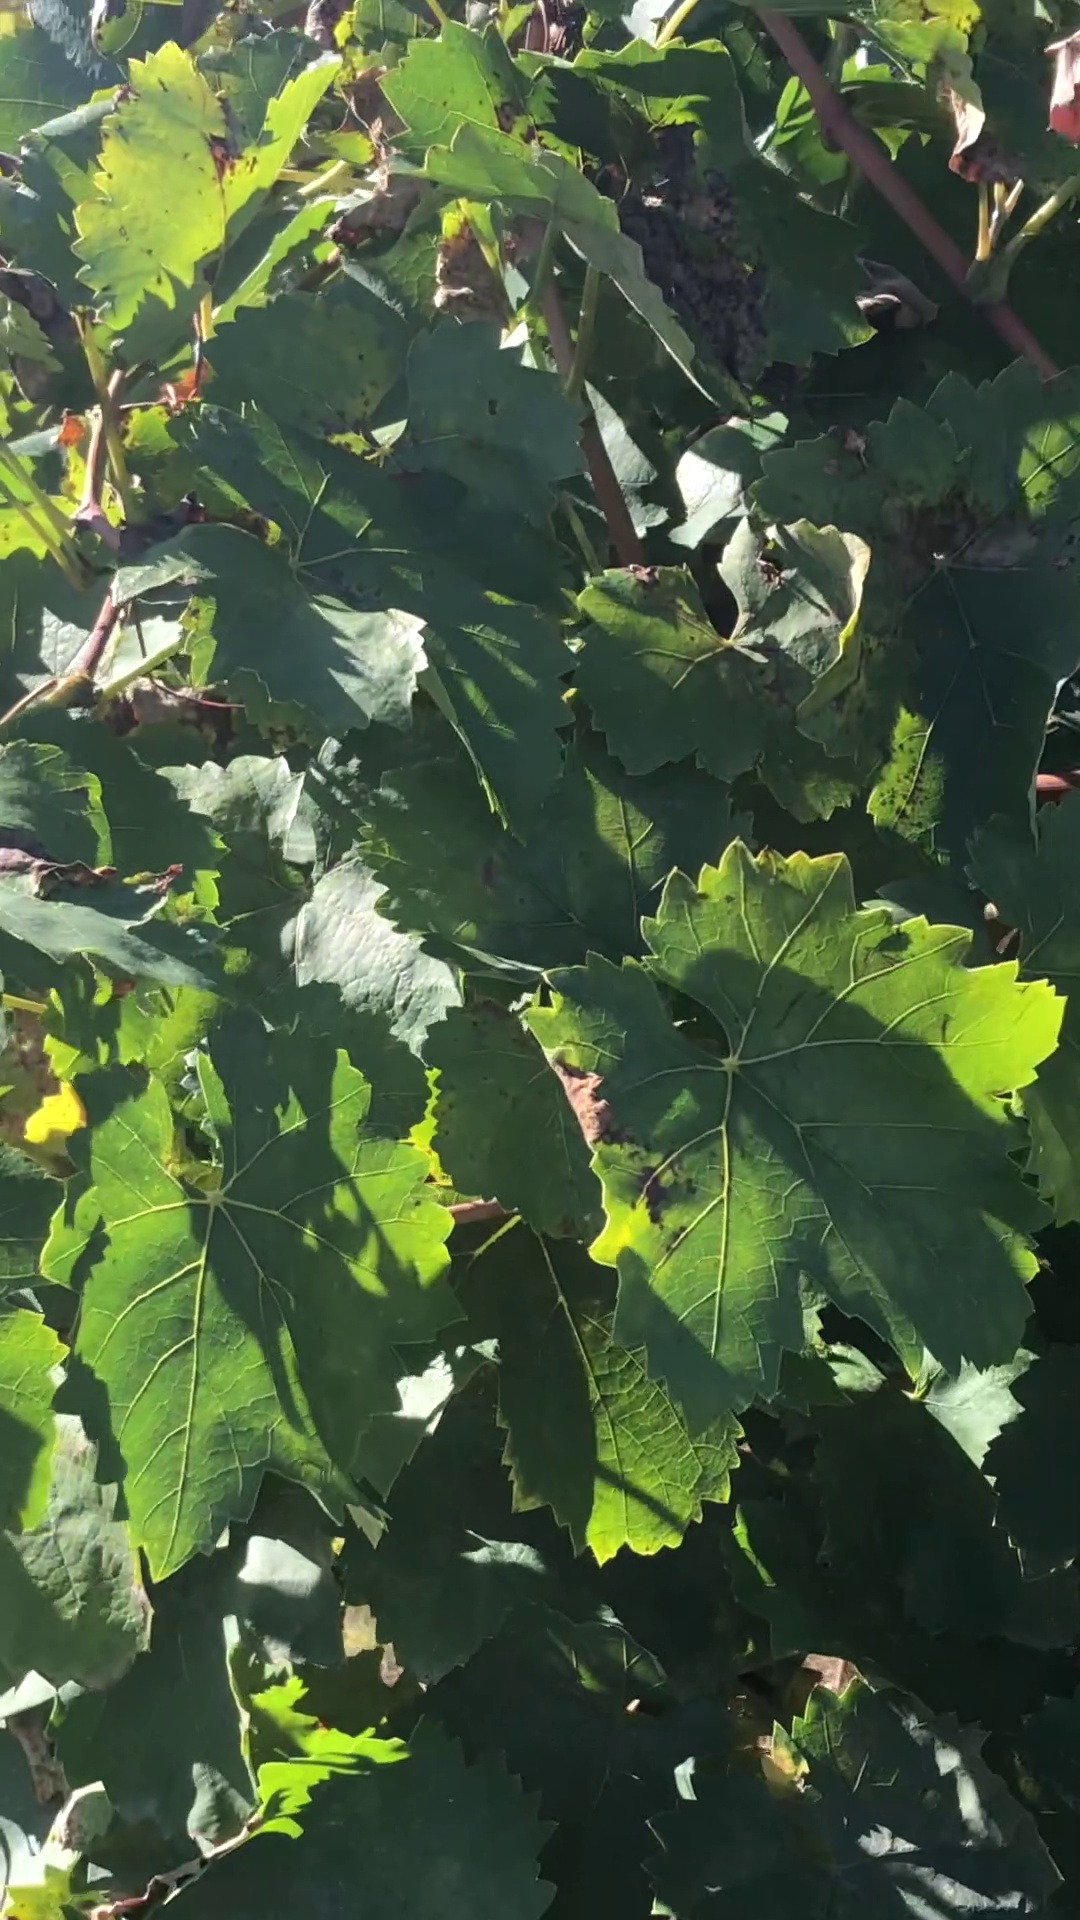
Label: healthy